Pippi Longstocking

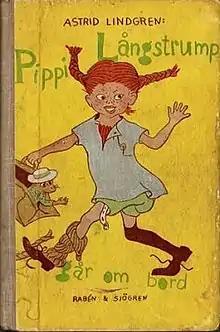
Pippi Longstocking as illustrated by Ingrid Vang Nyman on the Swedish cover of "Pippi Goes On Board"

Pippi Longstocking is the fictional main character in a series of children's books by Swedish author Astrid Lindgren. Pippi was named by Lindgren's daughter Karin, who asked her mother for a get-well story when she was off school.